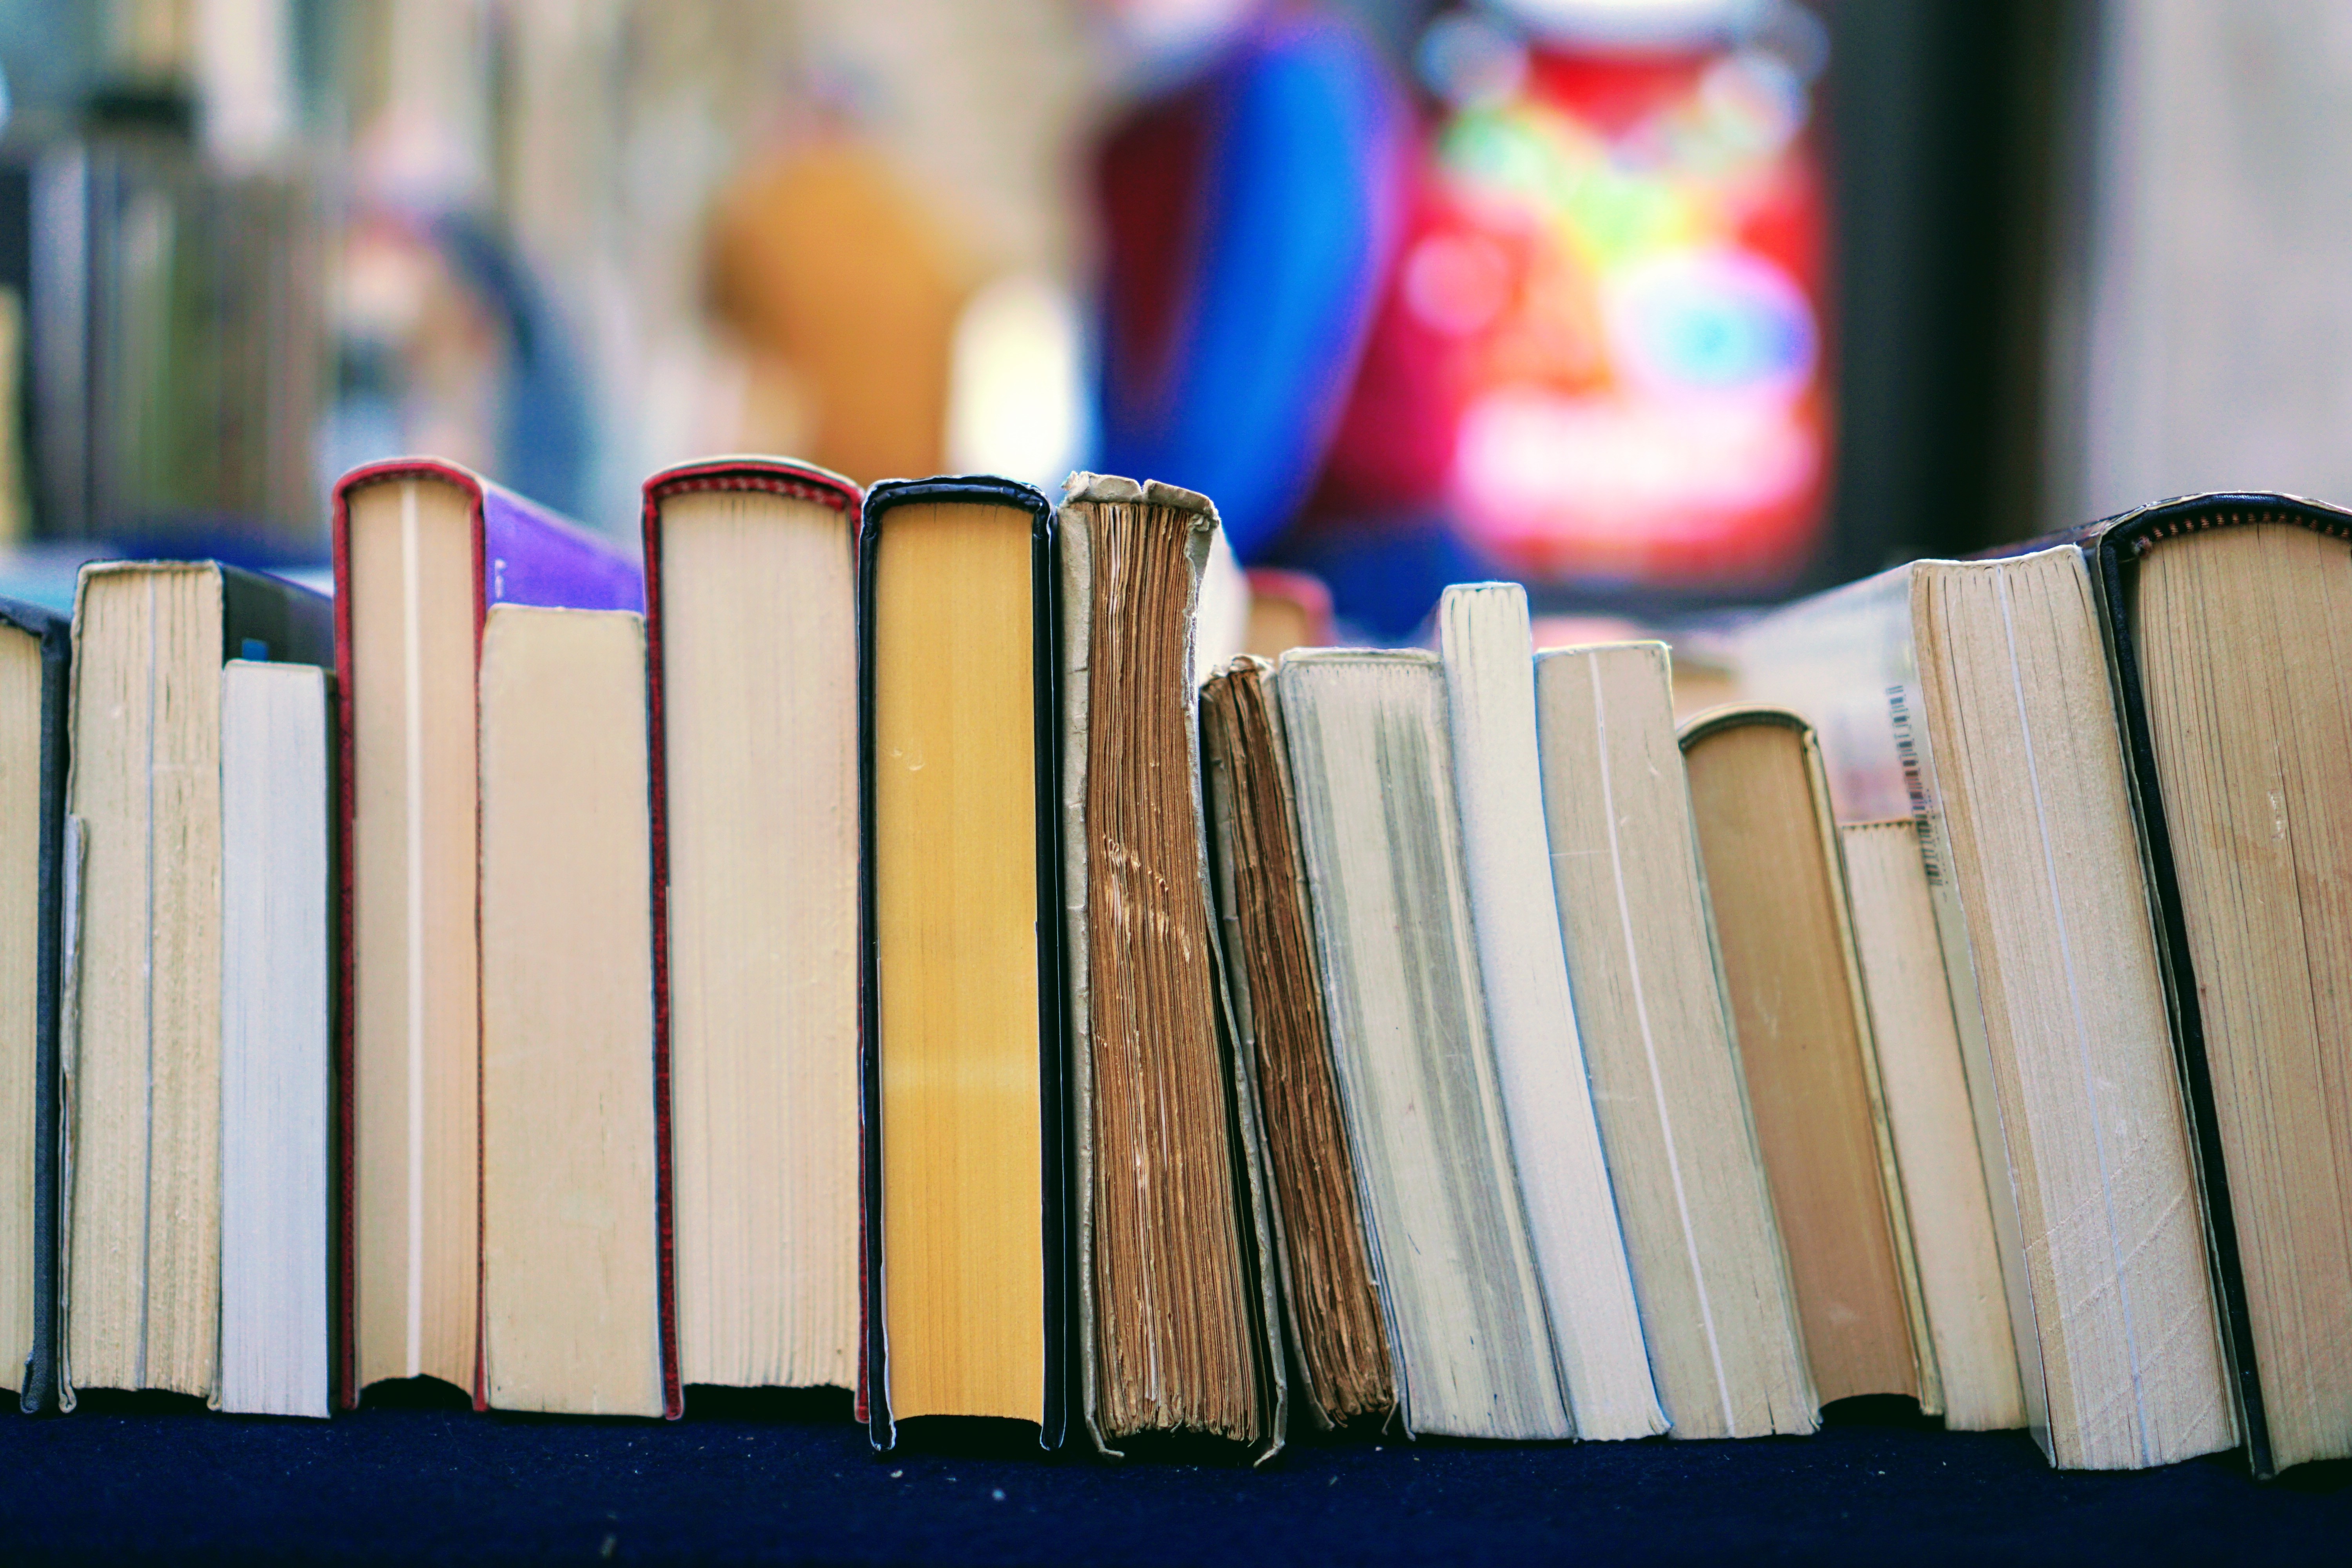
color, blue, interior design, art